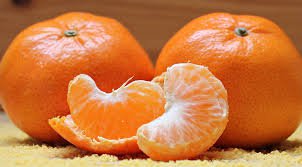
Label: Orange